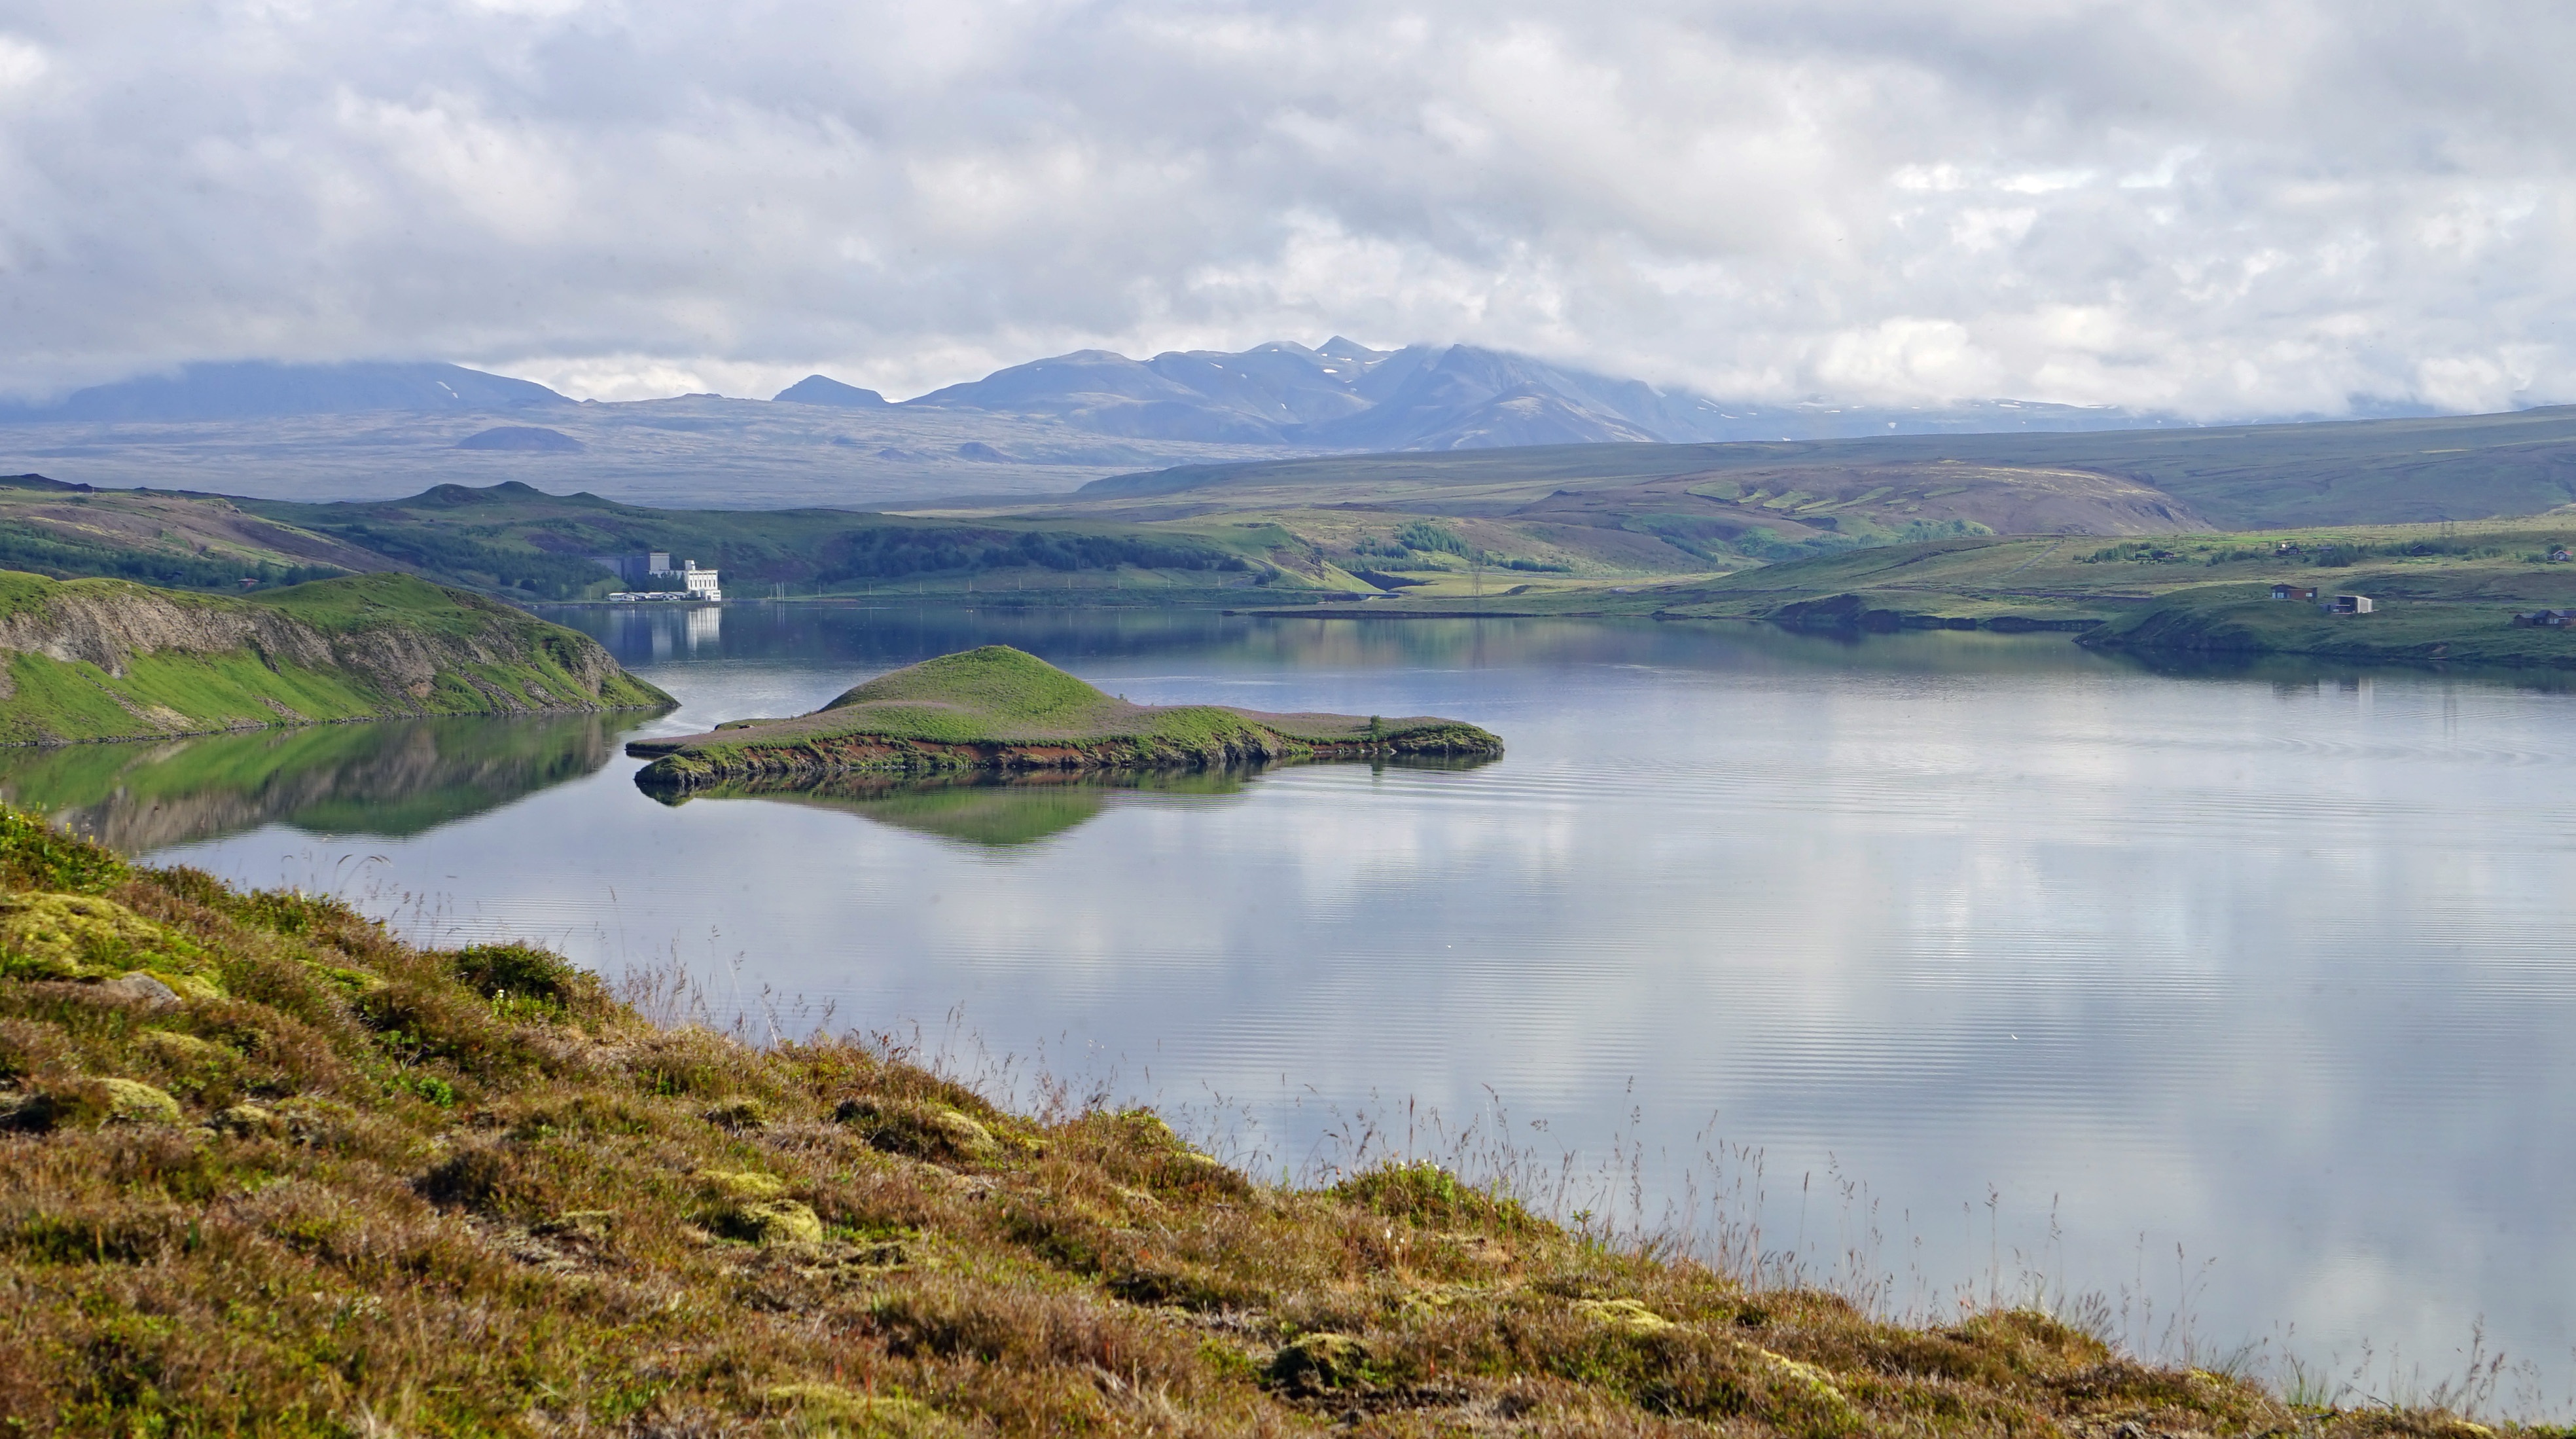
landscape, sea, coast, water, nature, wilderness, mountain, cloud, hill, lake, river, mountain range, reflection, fjord, iceland, rest, reservoir, highland, body of water, wetland, fell, loch, tarn, geographical feature, atmospheric phenomenon, mountainous landforms